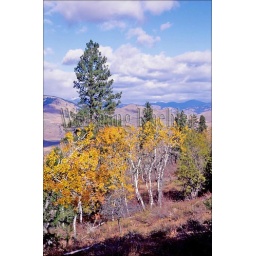
Usa, eastern washington, near winthrop, patterson mountain, aspen and ponderosa pine trees